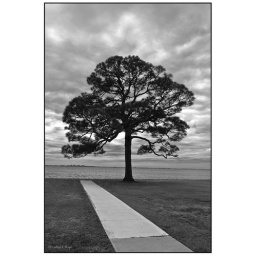
Tree silhouette in black and white